Magic in Anglo-Saxon England

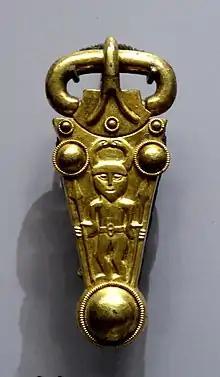
Anglo-Saxon belt buckle discovered during excavations by Sonia Chadwick Hawkes in Finglesham Anglo-Saxon cemetery, which is widely believed to depict the god Woden.

Anglo-Saxon paganism was polytheistic, believing in the existence of multiple deities. They also appeared to have revered a number of local deities and spirits in addition to holding nature and specific natural formations in high regard. lack of surviving evidence makes it unclear what Anglo-Saxon people believed the relationship between magic and the gods was like, although from examining the Norse mythological story surrounding the god Odin and his quest for knowledge, Godfrid Storms argued that across the Germanic-speaking world, there was a belief that the gods were "as much subject to magic as more earthly creatures."